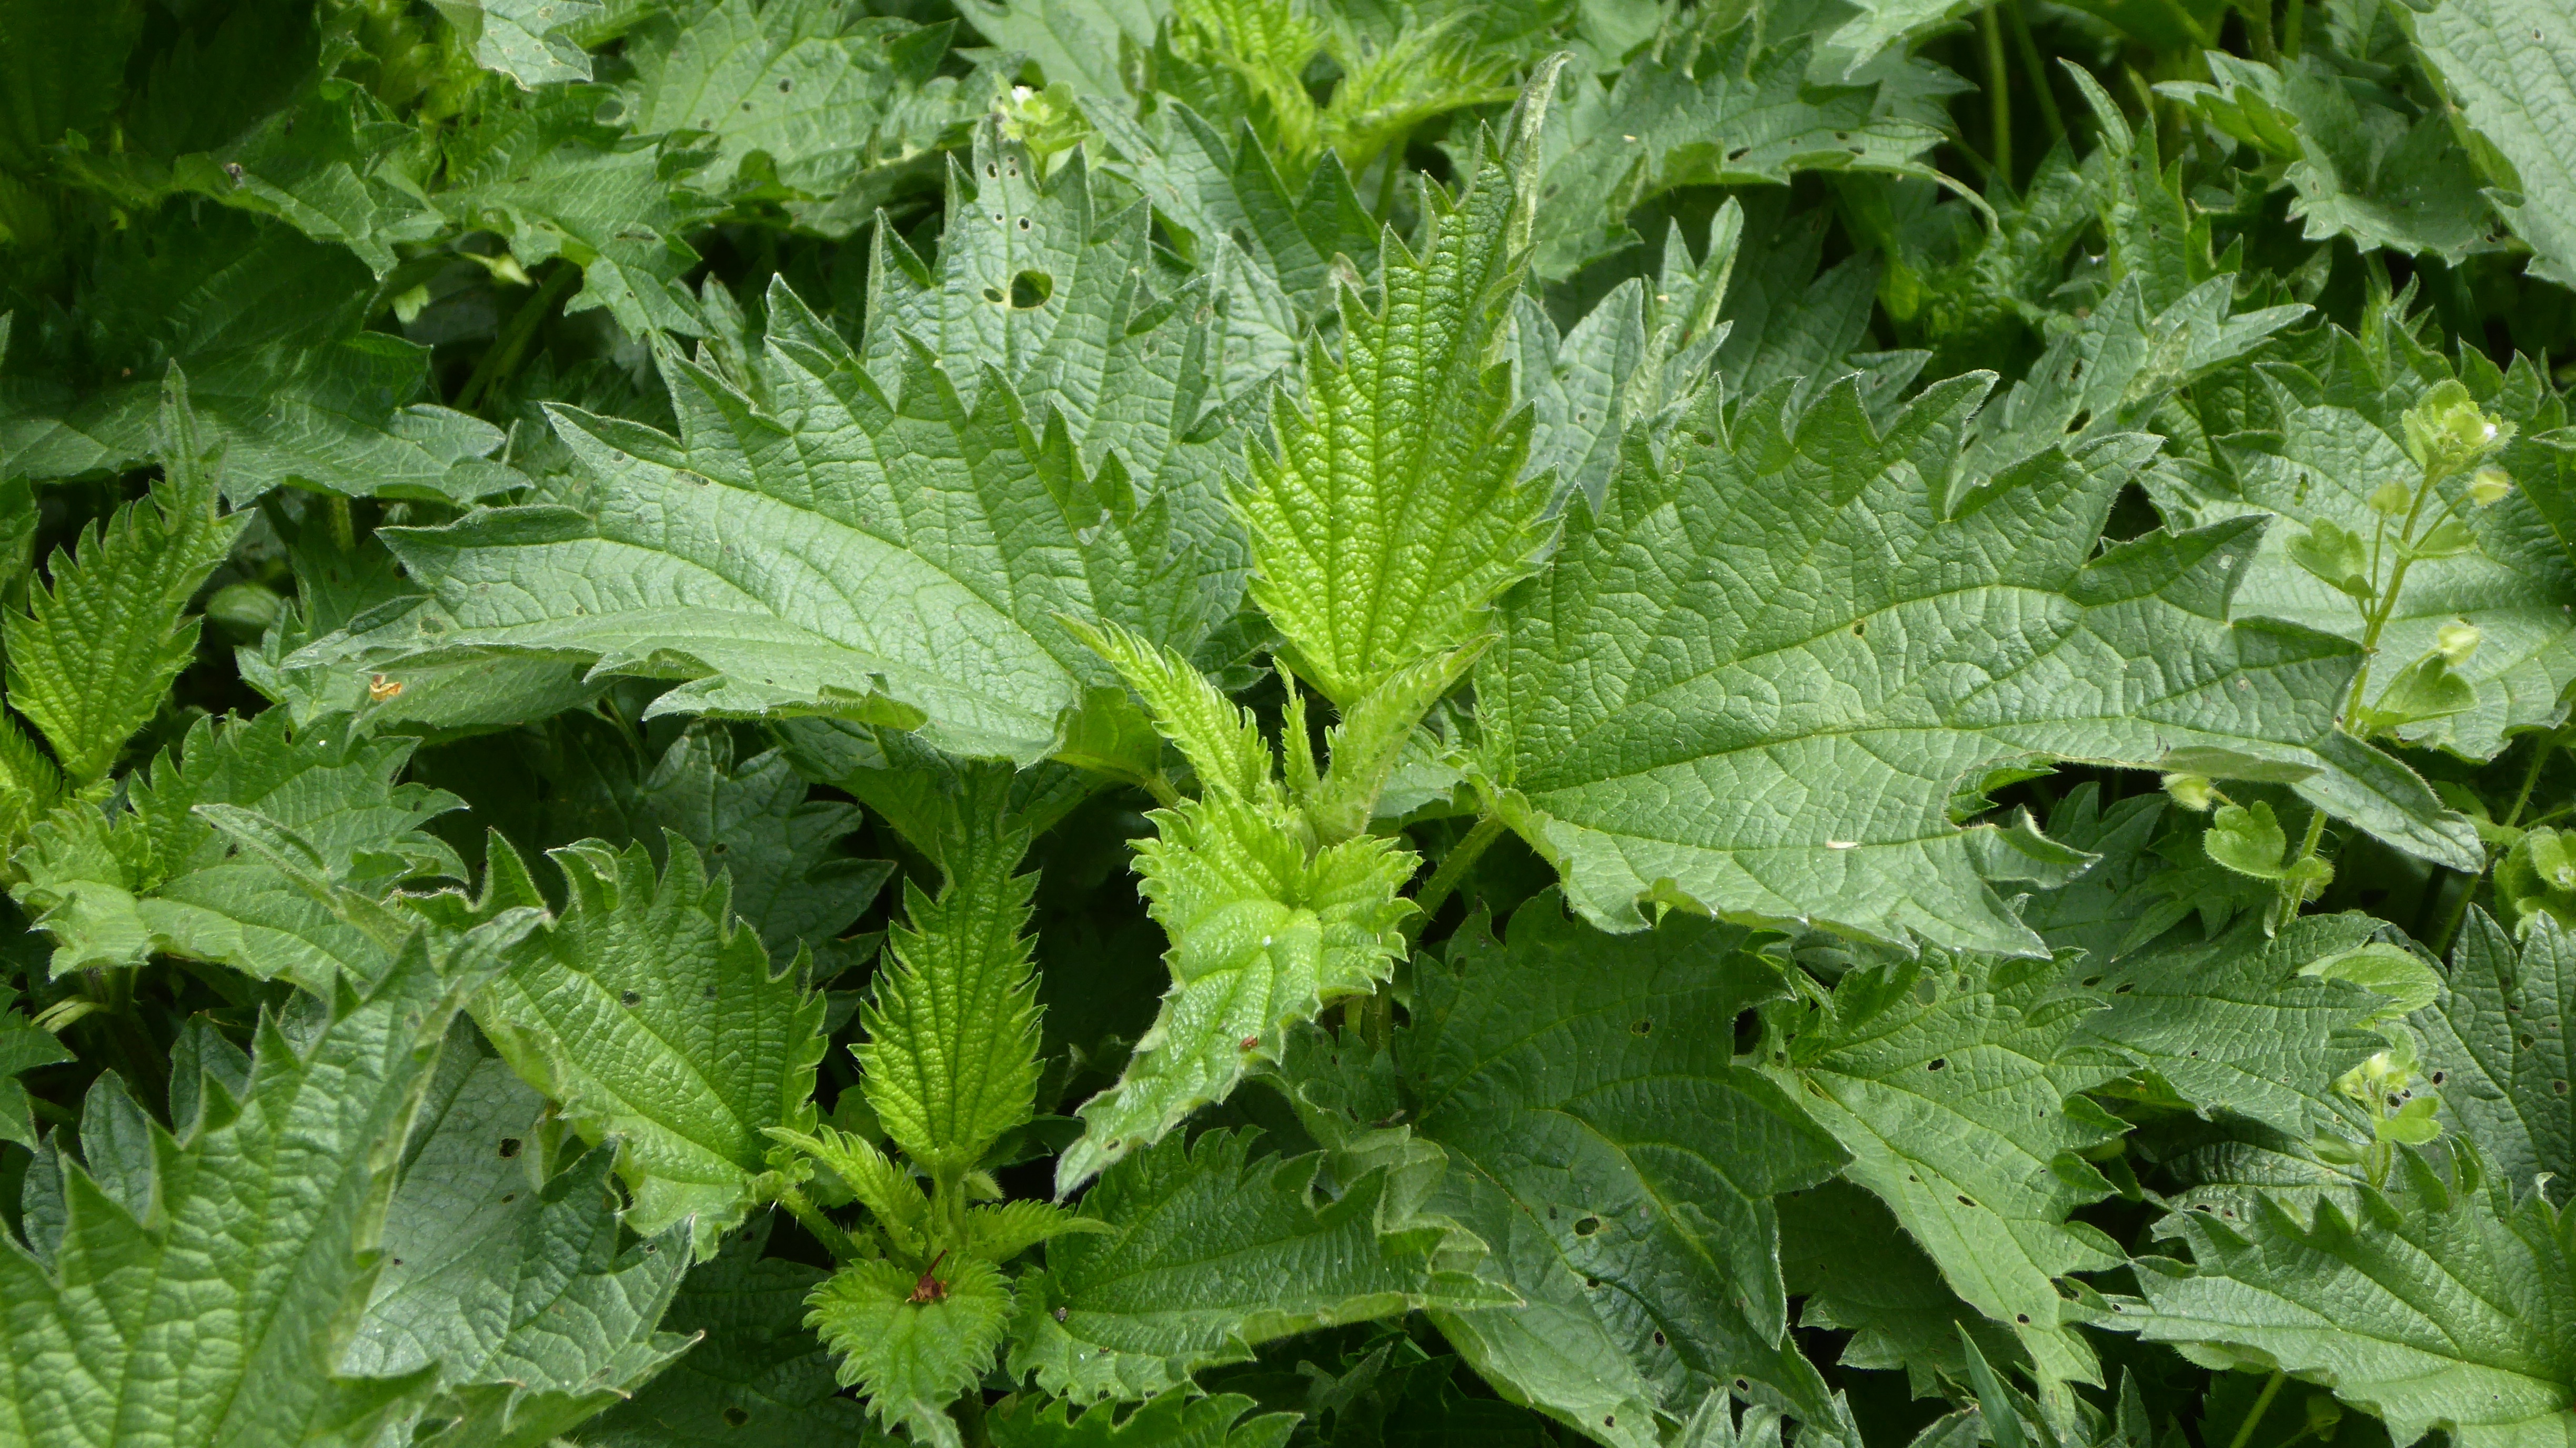
nature, plant, flower, green, herb, produce, vegetable, botany, weed, herbs, nettle, medicinal plant, flowering plant, wild herbs, daisy family, urtica, brennessel, nettle leaf, wild herb, medicinal herb, herbal medicine, annual plant, land plant, perilla, nettle family, ppflanze garden